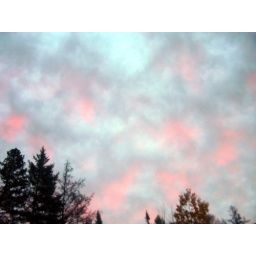
I had just missed very beautiful pink glow in the sky, but I thought the pink clouds were pretty.